Matthijs Wulfraet

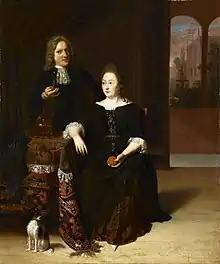
"Portrait of a couple"

Wulfraet was born in Arnhem. According to Houbraken he was born on New Year's Eve between midnight and one in the morning. His father, who came from Germany and was a language teacher and doctor, wanted his son to follow in his footsteps and sent him to Latin school. Young Mathijs had more interest in drawing than anything else and even though he was punished for drawing more often than studying, he went on collecting prints, drawings, and drawing utensils to keep up with his hobby. He met Abraham Diepraam who was visiting Arnhem and influenced the young amateur. Seeing that his son had already failed at two different schools, Mathijs father gave up and let Mathijs become Diepraam's pupil, especially since Diepraam had a good reputation in Arnhem and his paintings sold quite well there. When young Wulfraet "within a short space of time" became a successful artist in his own right, he moved to Amsterdam, where he was successful painting historical allegories and merry companies. He also learned to paint small portraits, which he sold while he was in Frankfurt. In Frankfurt he painted many travellers and important citizens. He reached a great age, and was able to teach his daughter Margaret his art, which she performed well. Houbraken was planning on devoting a page to her memory, but he never got around to it.